Queensland Council for Civil Liberties

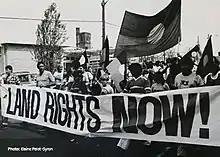
Aboriginal Land Right Protest

Australian Governments have produced many Acts of Parliament and subsequently, various amendments to try to find a solution to striking. Meanwhile, the Queensland Council for Civil Liberties work to facilitate safe and productive striking practice